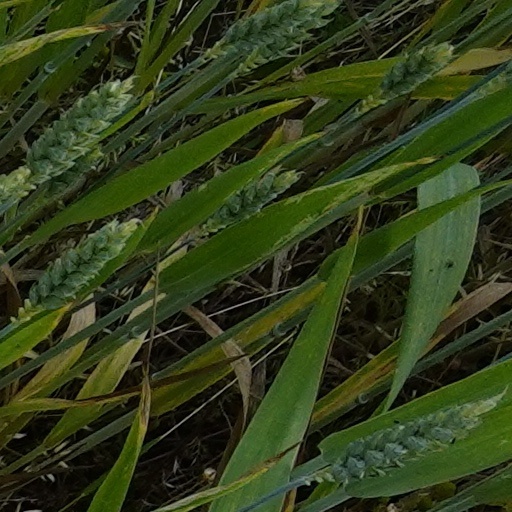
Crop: wheat